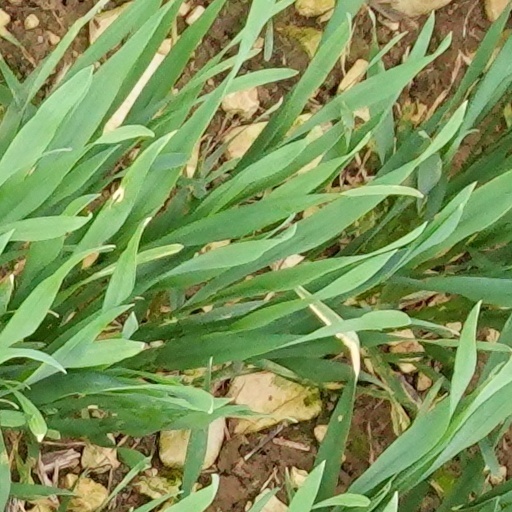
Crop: wheat